Dongfeng Honda

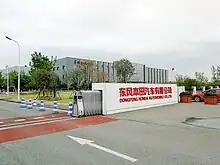

Dongfeng Honda Automobile Co., Ltd. is an automobile manufacturing company headquartered in Wuhan, China, and a 50:50 joint-venture between Dongfeng Motor Group and Honda Motor Company. It currently produces a variety of Honda models also available in other markets and a handful of China-only products. The company sells vehicles under the Honda and Ciimo marques.